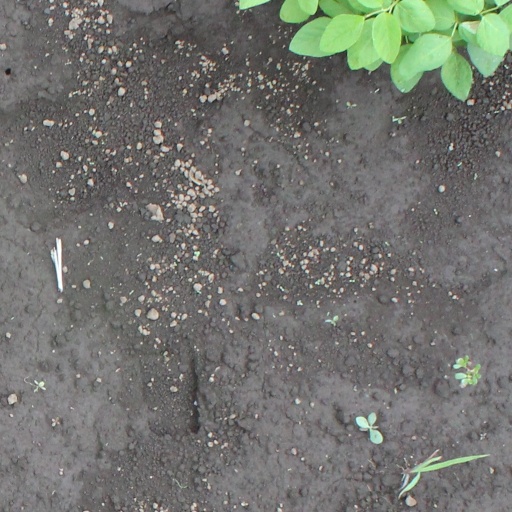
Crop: soybean